David Gilmour

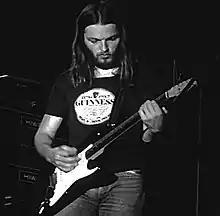
Gilmour performing with Pink Floyd in the mid-1970s

In December 1967, after Gilmour had returned to England, he accepted an invitation to join Pink Floyd to cover for the increasingly erratic Barrett. They initially intended to continue with Barrett as a non-performing songwriter. One of the band's business partners, Peter Jenner, said the plan was to have Gilmour "cover for Barrett's eccentricities". By March 1968, working with Barrett had become too difficult and he agreed to leave the band. Mason later said: "After Syd, Dave was the difference between light and dark. He was absolutely into form and shape and he introduced that into the wilder numbers we'd created. We became far less difficult to enjoy, I think." In 1970, Gilmour attended the Isle of Wight Festival and assisted in a live mix of a Jimi Hendrix performance.